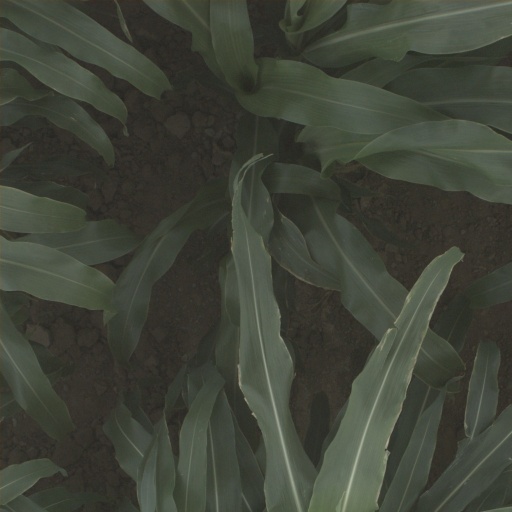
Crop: sorghum